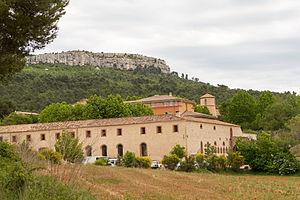
Beaurecueil (Bouches-du-Rhône, France)
La liste des châteaux et bastides des Bouches-du-Rhône recense de manière non exhaustive les mottes castrales ou château de terre, les châteaux, château fort ou château de plaisance, les châteaux viticoles, les maisons fortes, les bastides bourgeoises situés dans le département français des Bouches-du-Rhône. Il est fait état des inscriptions et classements au titre des monuments historiques.